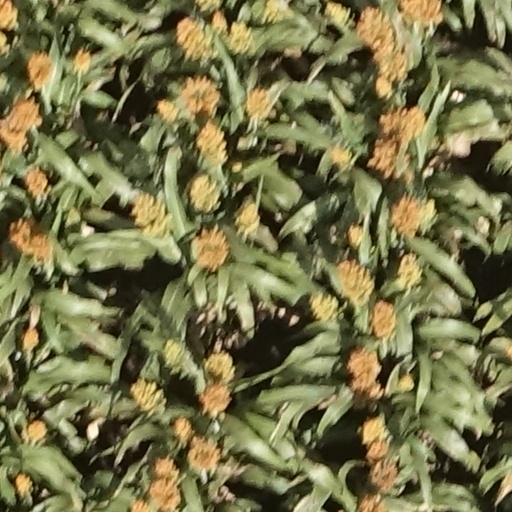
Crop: sorghum